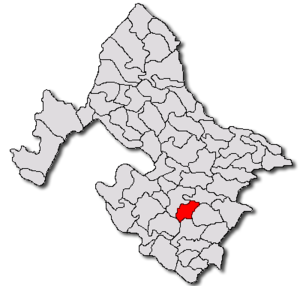
Corlățel est une commune roumaine du județ de Mehedinți, dans la région historique de l'Olténie et dans la région de développement du Sud-Ouest.